William Chauvenet

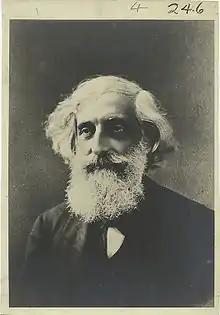
William Chauvenet

William Chauvenet (24 May 1820 in Milford, Pennsylvania – 13 December 1870 in St. Paul, Minnesota) was a professor of mathematics, astronomy, navigation, and surveying who was instrumental in the establishment of the U.S. Naval Academy at Annapolis, Maryland, and later the second chancellor of Washington University in St. Louis.